Durban Harbour's John Milne

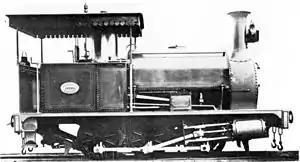
Natal Harbours Department locomotive "John Milne"

Durban Harbour's "John Milne" of 1879 was a South African steam locomotive from the pre-Union era in the Colony of Natal.